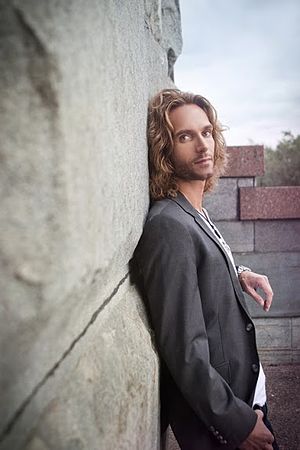
Tomas N'evergreen
"Tomas N'evergreen er en dansk popsanger- og sangskriver, der er bedst kendt som vinder af Dansk Melodi Grand Prix 2010 med sangen ""In a Moment Like This"", en duet med sangerinden Chanée. Sangen blev efterfølgende nummer fire ved Eurovision Song Contest i Oslo.